2019 Norwegian Football Cup

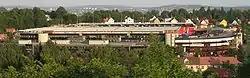
Ullevaal Stadion, Oslo - venue for the Norwegian Cup final

The 2019 Norwegian Football Cup was the 114th season of the Norwegian annual knock-out football tournament. It began with qualification matches in March and April 2019. The first round was played on 1 May 2019 and the tournament concluded with the final on 8 December 2019.